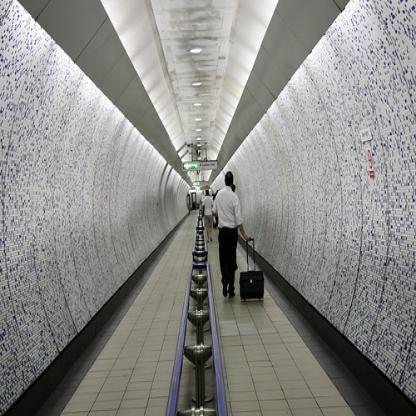
Scene: Indoor